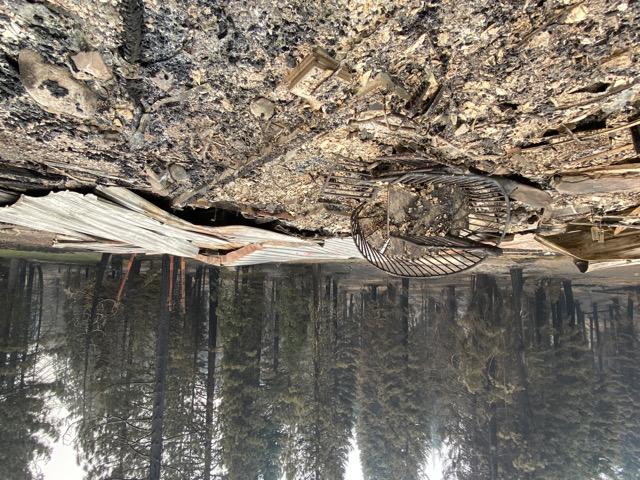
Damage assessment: destroyed